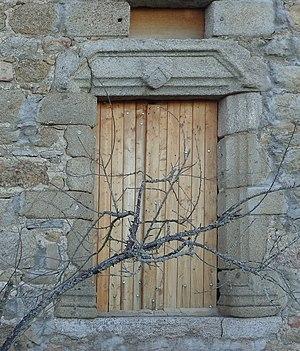
Porte avec le blason des Beaufranchet
Le château de Bostfranchet ou château de Beaufranchet est un château situé en Auvergne-Rhône-Alpes, dans le département du Puy-de-Dôme, sur la commune de Saillant, entre Églisolles et Saillant.